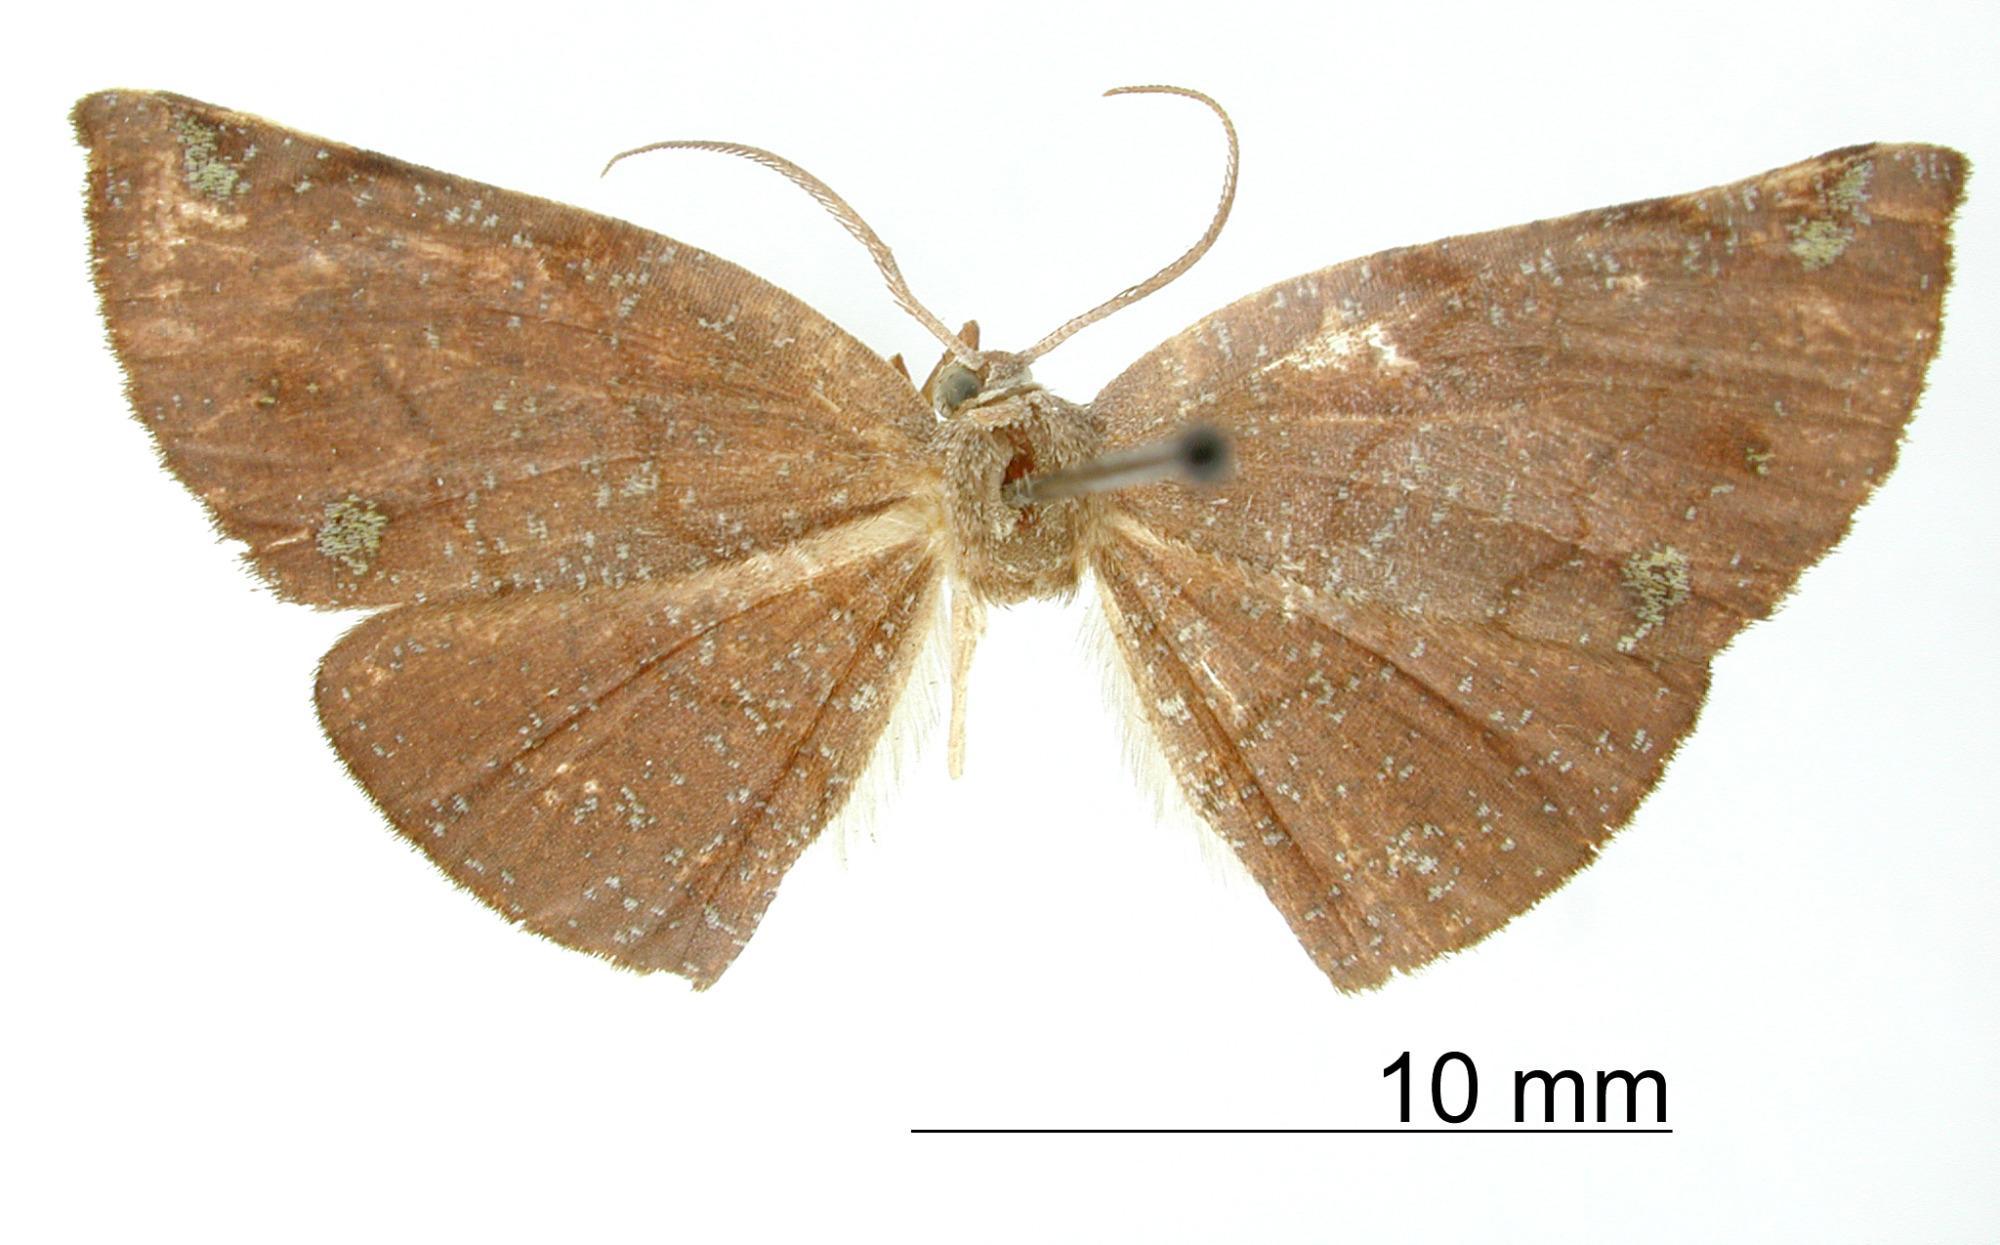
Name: Acrotomodes borumata
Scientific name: Acrotomodes borumata Schaus, 1901
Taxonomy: Animalia, Arthropoda, Insecta, Lepidoptera, Geometridae, Ennominae
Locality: Aroa, Venezuela, Venezuela